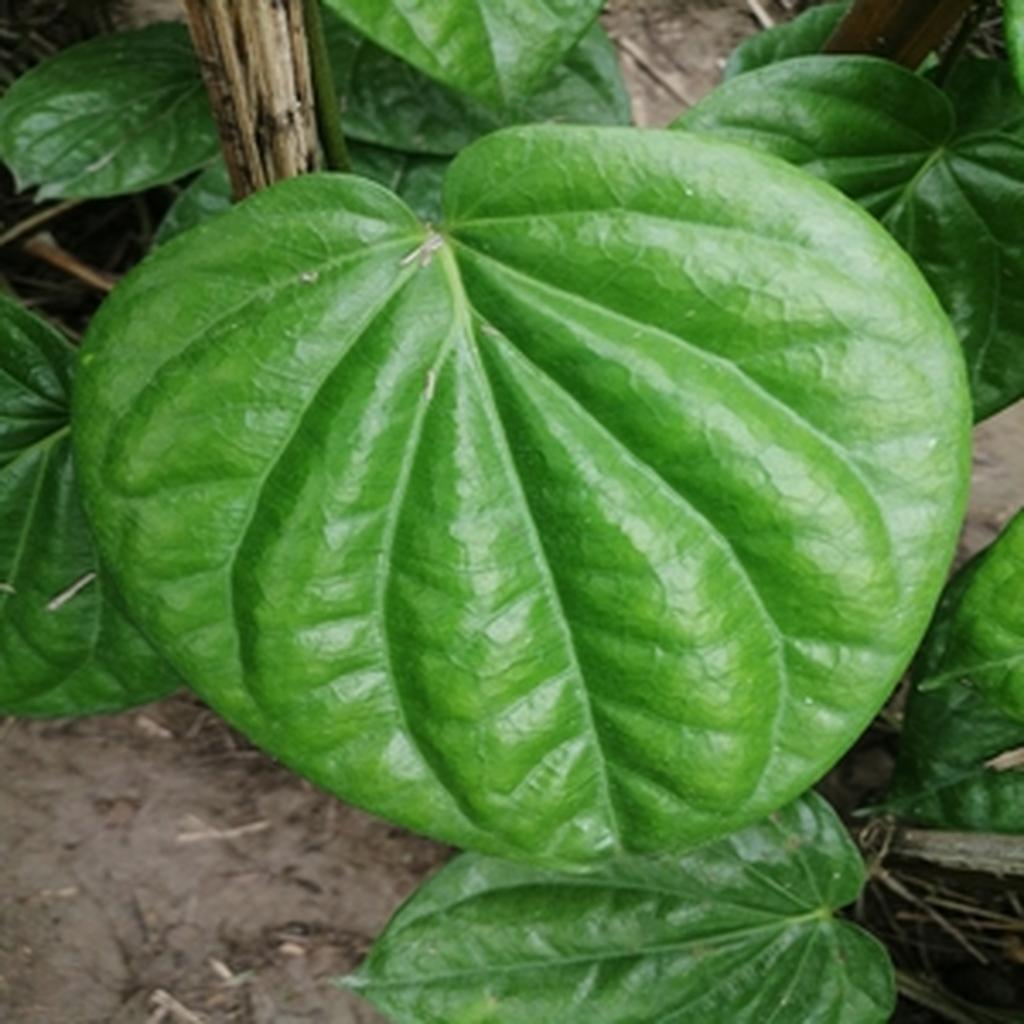
Label: Healthy_Leaf